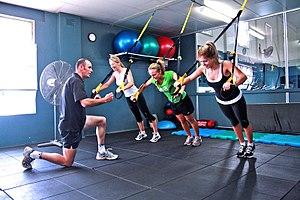
Le terme Suspension training désigne une approche de la musculation qui utilise un système de cordes et de sangles appelé suspension trainer pour permettre aux utilisateurs de travailler en utilisant leur propre poids.